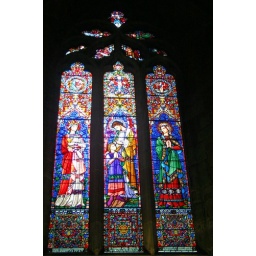
Stained glass window in Worcester Cathedral